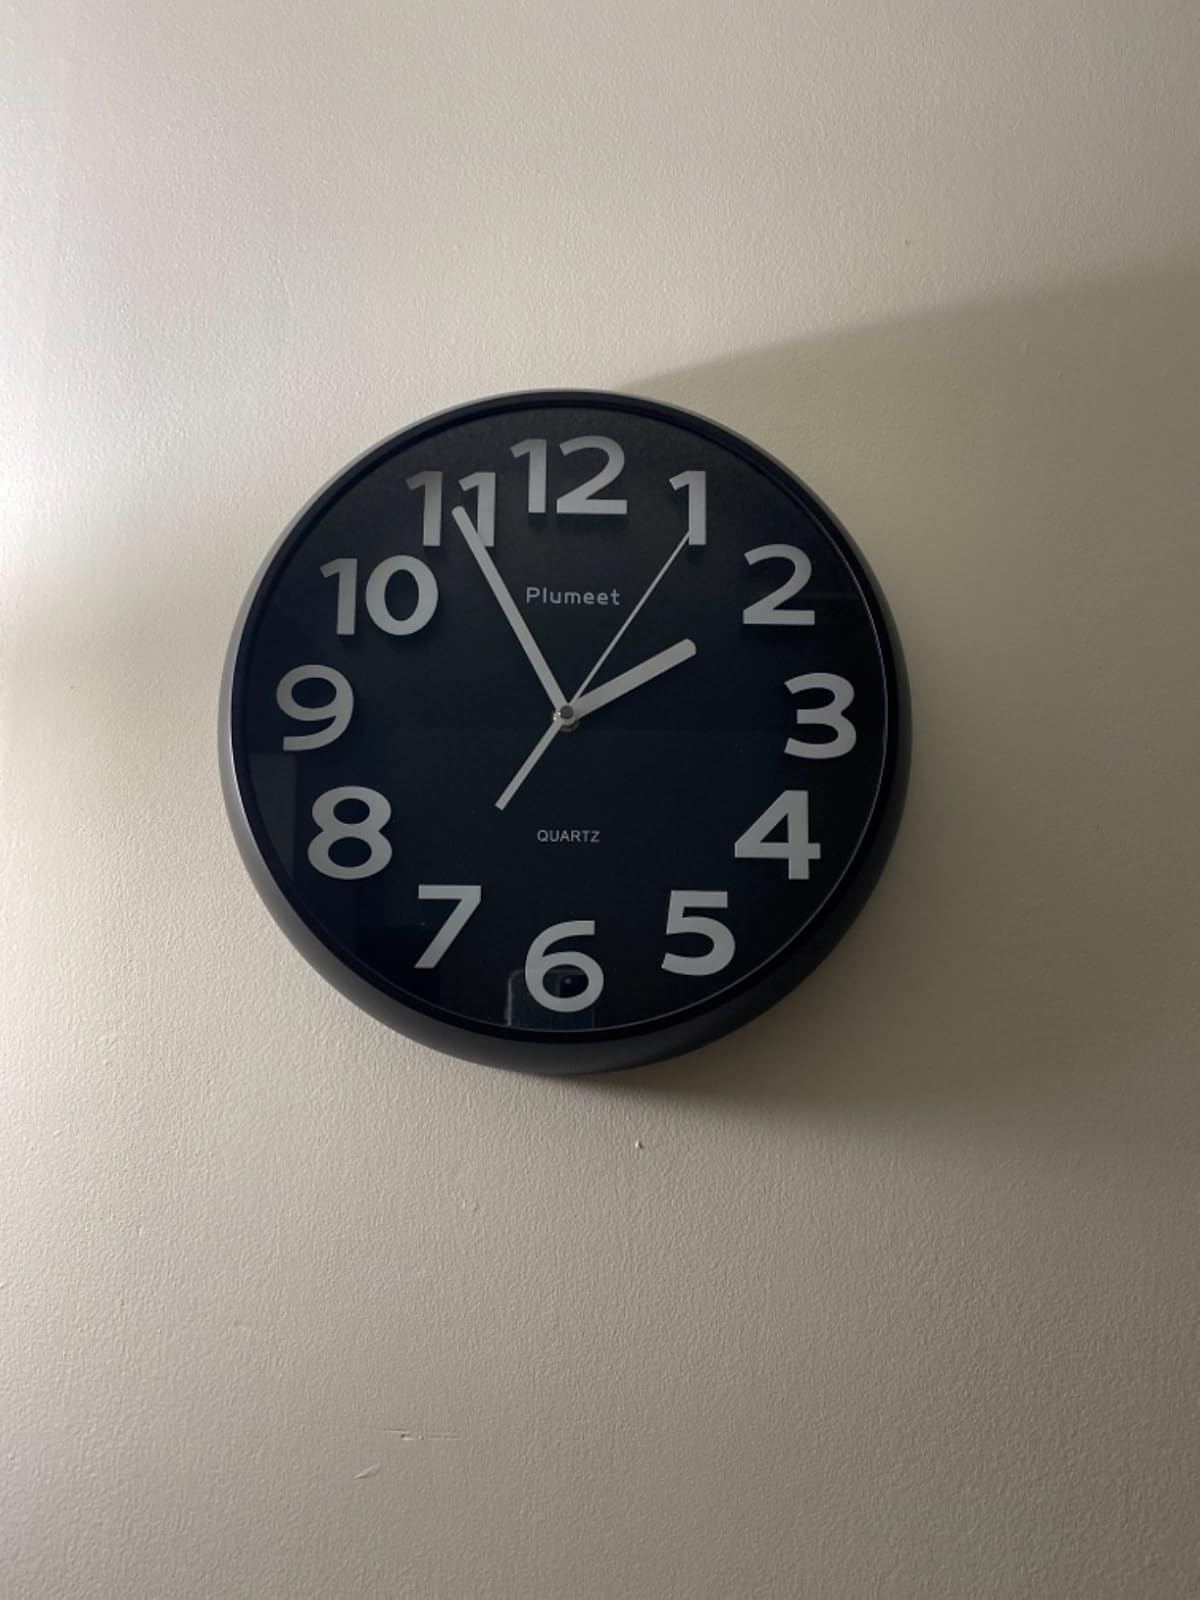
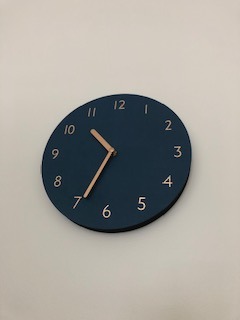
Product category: clock
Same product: no